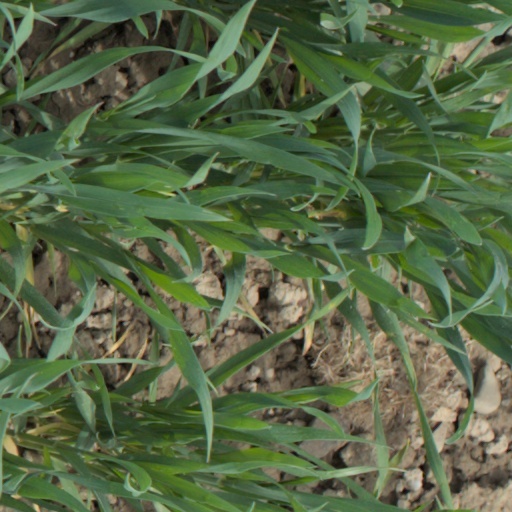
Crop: wheat